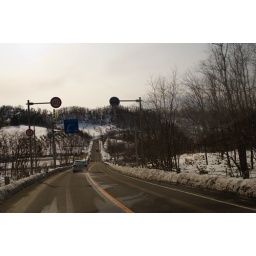
Otaru - Yoichi. 14:20. This road is called &amp;quot;Otaru fruit street&amp;quot;. There are many fruit farms near the road.